Church of St Mary the Virgin, Beighton

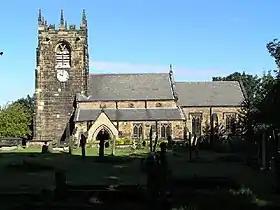

The Church of St Mary the Virgin is situated in Beighton, a suburb of the City of Sheffield, England. It is located just off High Street, it is the parish church for the parish of Beighton and a Grade II* listed building. Although the original church dated from the 12th century there is no remaining trace of this original structure, although there are some later Medieval parts (see below). It is dedicated to Mary, the mother of Jesus. The benefice is currently vacant (no minister).